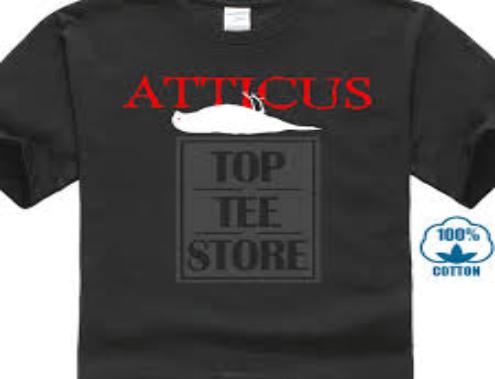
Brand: Atticus
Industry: Clothes